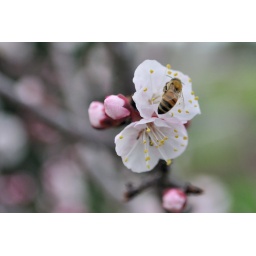
Bee in fruit tree blossom (aprium)